Mika Myllylä

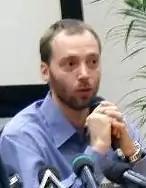
Mika Myllylä in 2001

Mika Kristian Myllylä (12 September 1969 – 5 July 2011) was a Finnish cross-country skier who competed from 1992 to 2005. He won six medals at the Winter Olympics, earning one gold (1998: 30 km), one silver (1994: 50 km), and four bronzes (1994: 30 km, 4 × 10 km; 1998: 10 km, 4 × 10 km).